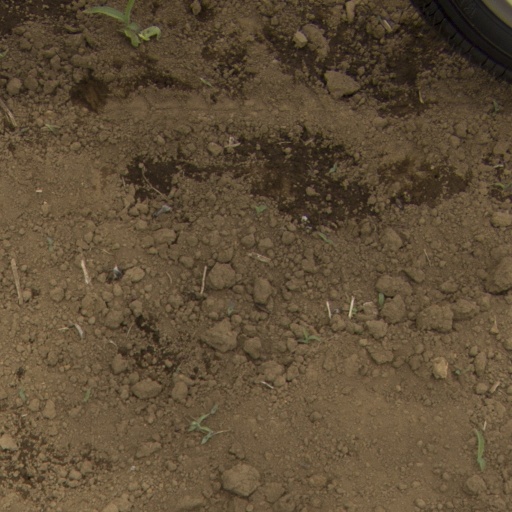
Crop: Jerusalem artichoke